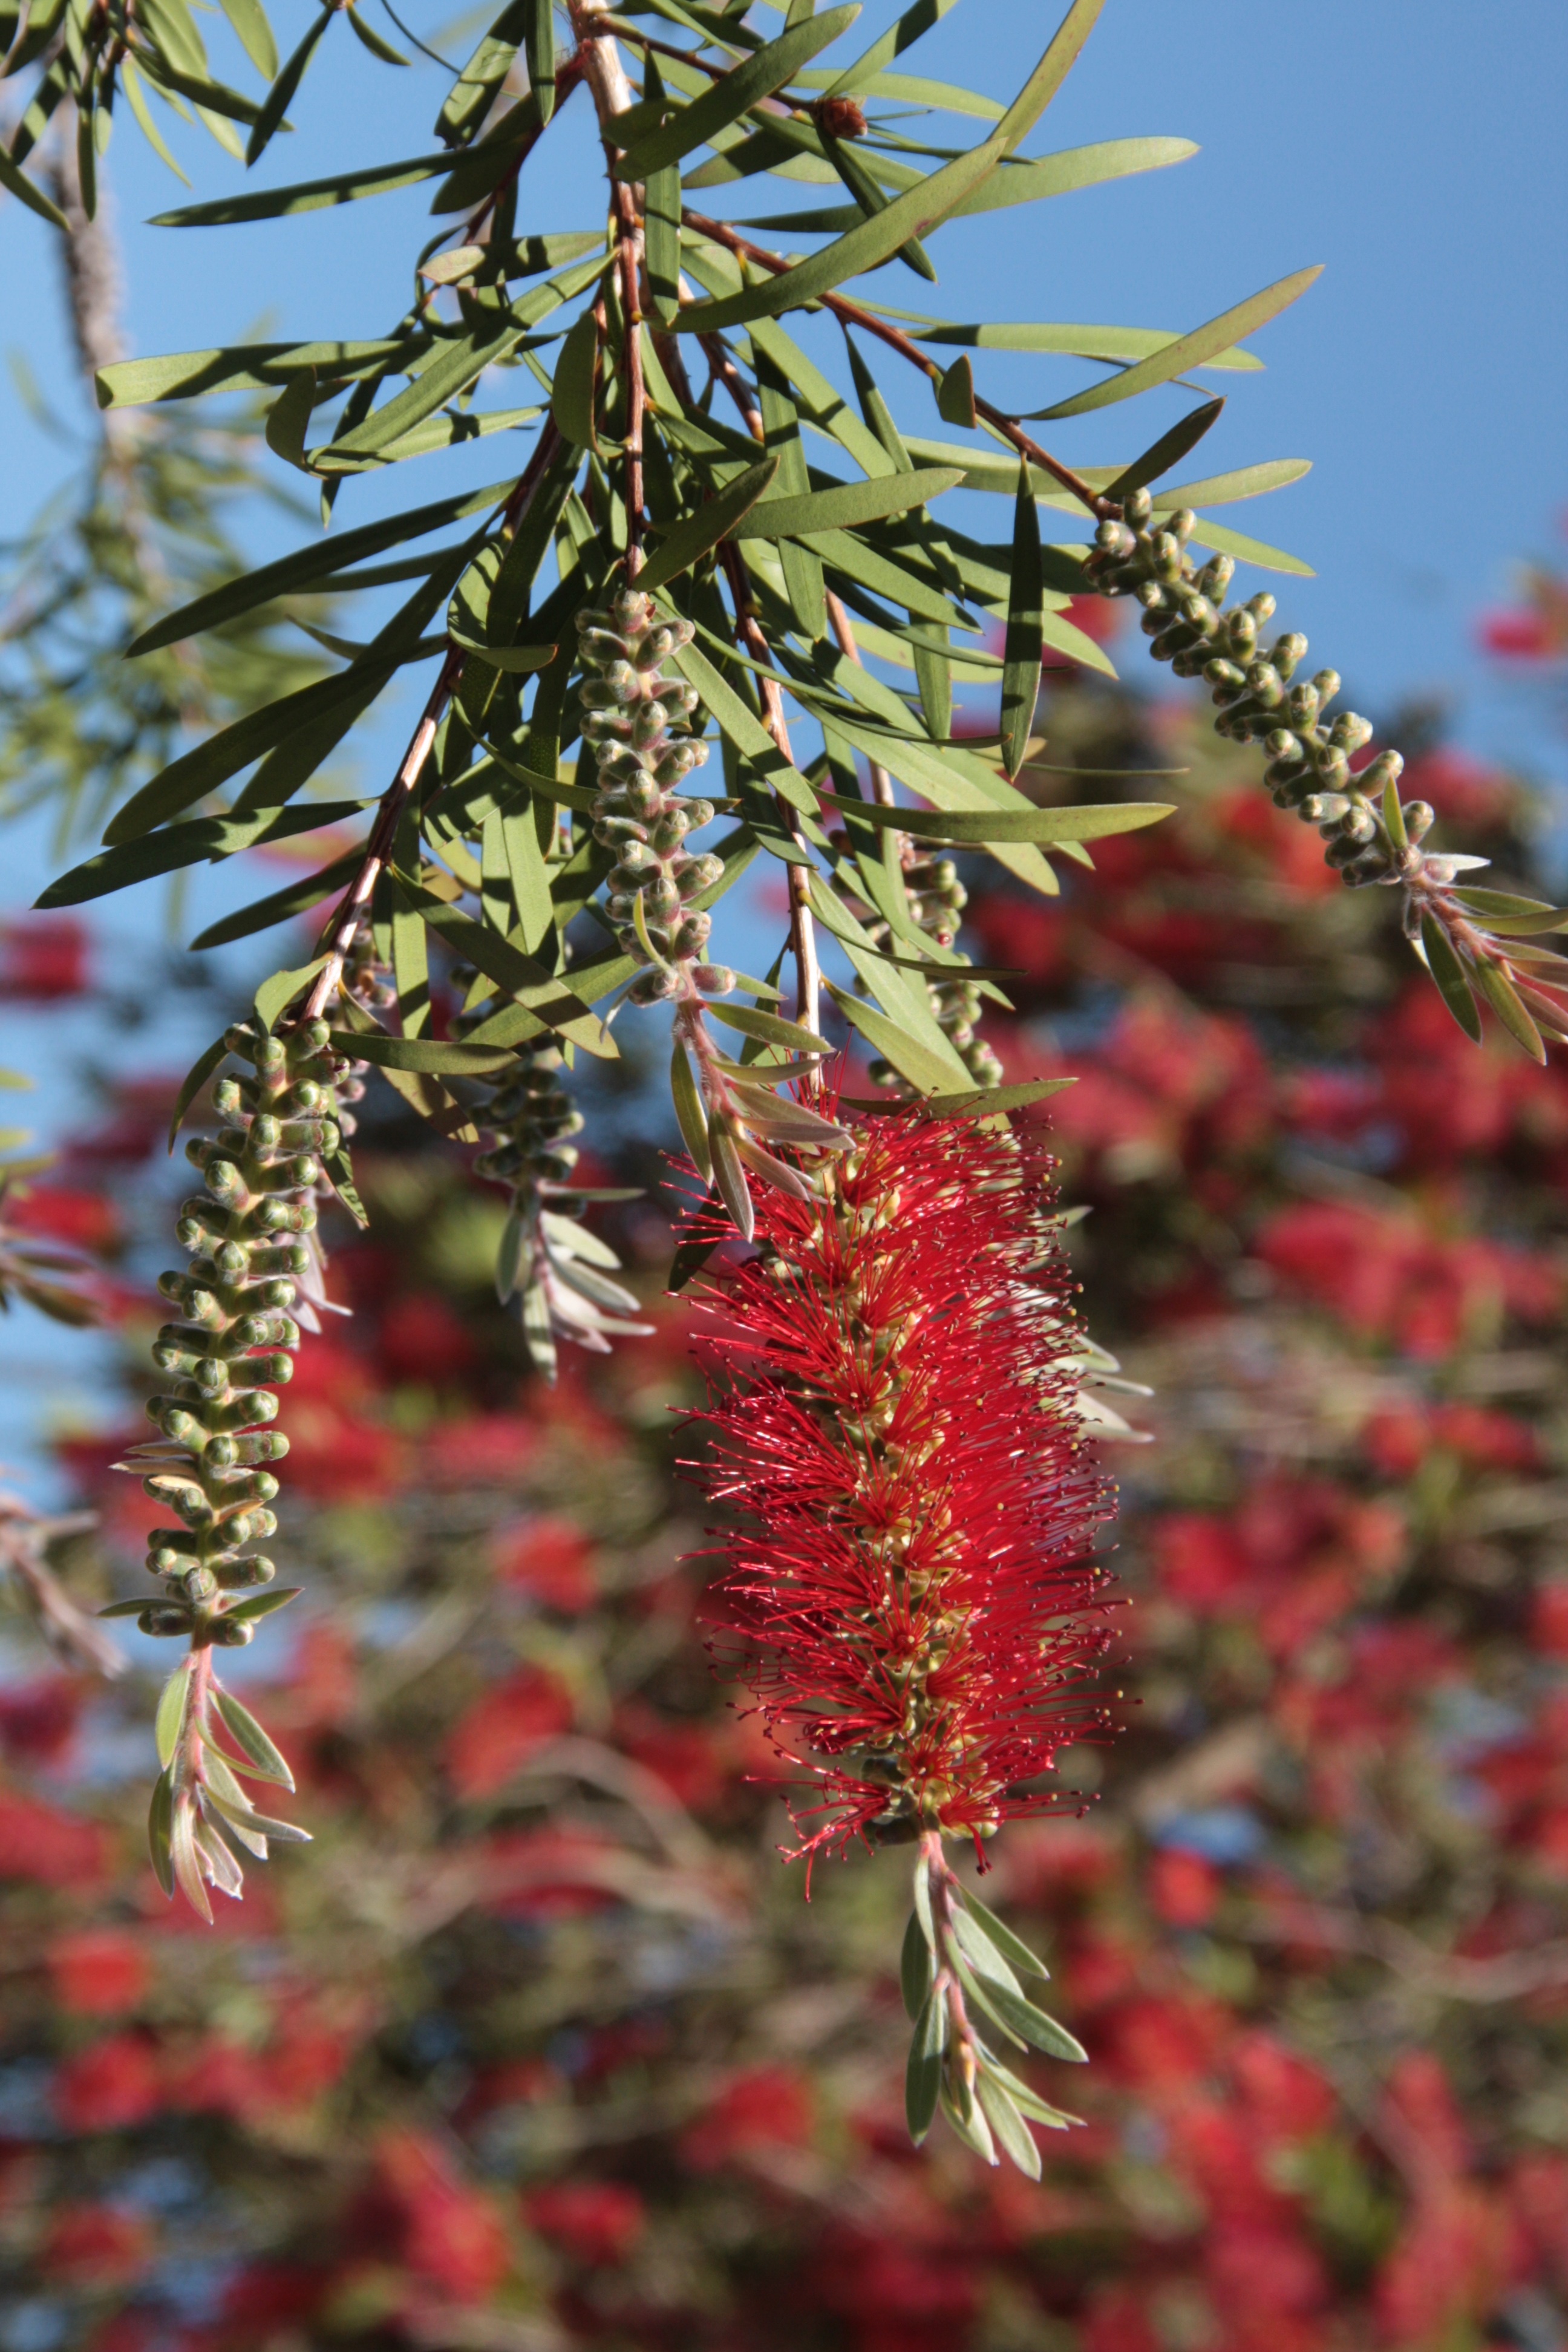
tree, branch, plant, leaf, flower, food, produce, autumn, botany, flora, spruce, shrub, callistemon, rowan, flowering plant, bottlebrush, bottle washer, woody plant, land plant